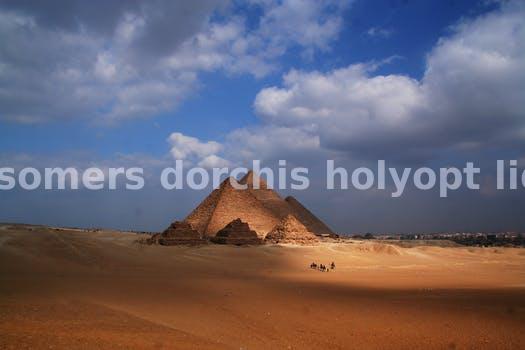
Label: Watermark